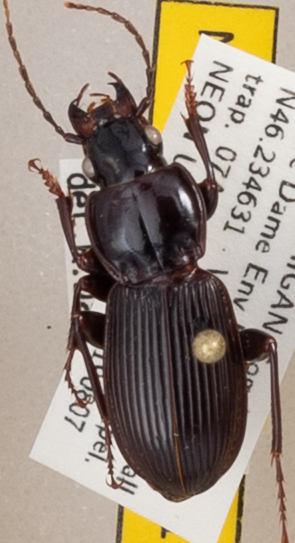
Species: Pterostichus coracinus
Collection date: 2019-08-07
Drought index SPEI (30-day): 0.582
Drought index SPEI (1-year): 1.77
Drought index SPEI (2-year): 2.09